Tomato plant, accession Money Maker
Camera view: horizontal (90 deg, fisheye); turntable rotation: 30 degrees
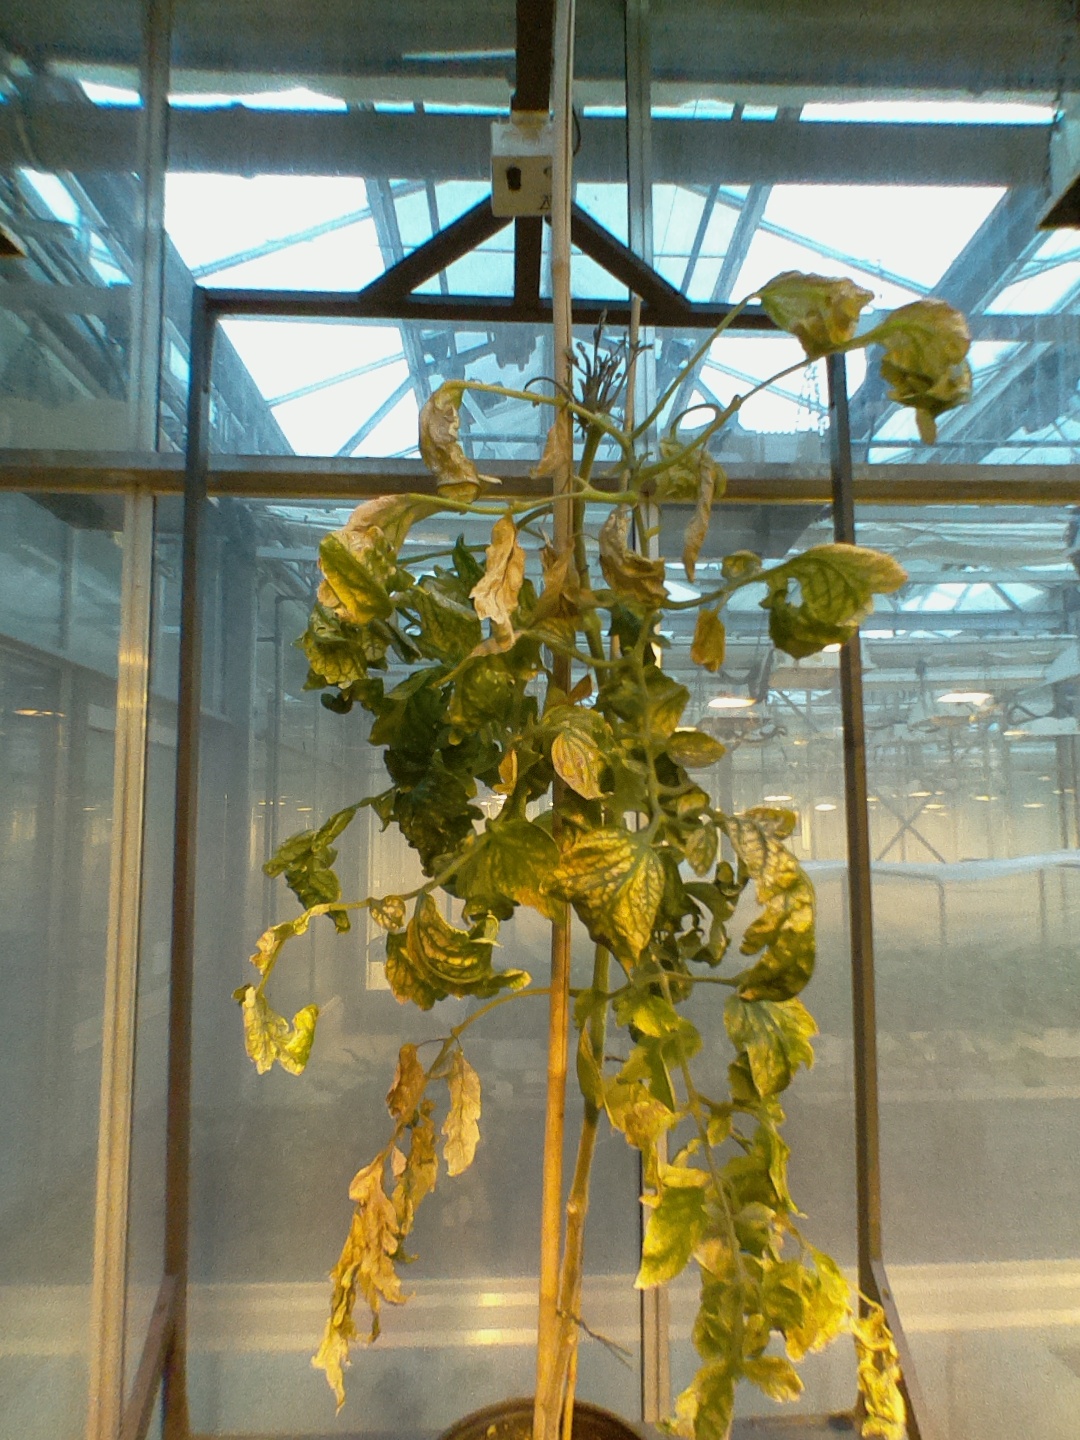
BBCH growth stage 29: 90%-100% Side shoots formed